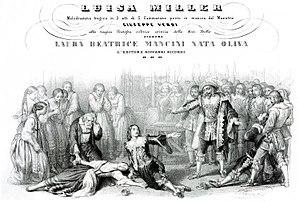
Illustration de la partition de Luisa Miller, édition Ricordi.
Luisa Miller est un opéra en trois actes, le quatorzième de Giuseppe Verdi, alors âgé de 36 ans, présenté pour la première fois au Teatro San Carlo de Naples le 8 décembre 1849. Il est considéré comme un tournant dans le style verdien.